2010 Tonight Show conflict

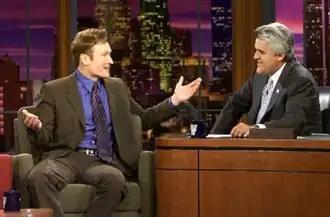
Late-night talk show hosts Conan O'Brien (left) and Jay Leno talk on the set of "The Tonight Show" in 2004.

The 2010 "Tonight Show" conflict was a media and public relations conflict involving the American television network NBC and two of its late-night talk show hosts, Conan O'Brien and Jay Leno, over the timeslot and hosting duties of the long-running franchise "The Tonight Show".